The Great Madcap

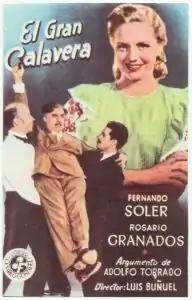
Film poster

El Gran Calavera ( The Great Madcap) is a 1949 Mexican comedy film directed by Luis Buñuel. The plot concerns a family patriarch who fakes losing all his wealth to end his family's self-indulgent ways.